Smiggle

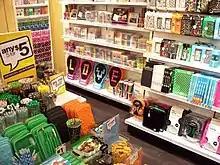
A selection of Smiggle products

In April 2010, The Just Group and Lagardère Group's Asia Pacific subsidiary, LS Travel Retail, announced the company had licensed the Smiggle brand in order to open three travel retail outlets at Melbourne Airport, Adelaide Airport and Gold Coast Airport, with the option to open more in the Asia Pacific region. They have since opened another store in Melbourne Airport and one in Cairns Airport.